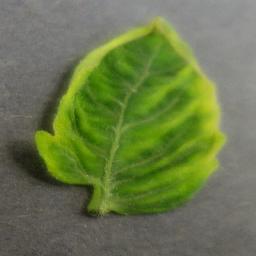
Label: Tomato___Tomato_Yellow_Leaf_Curl_Virus